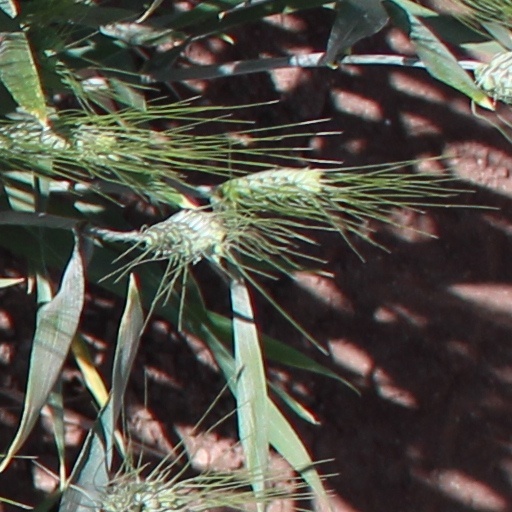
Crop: wheat